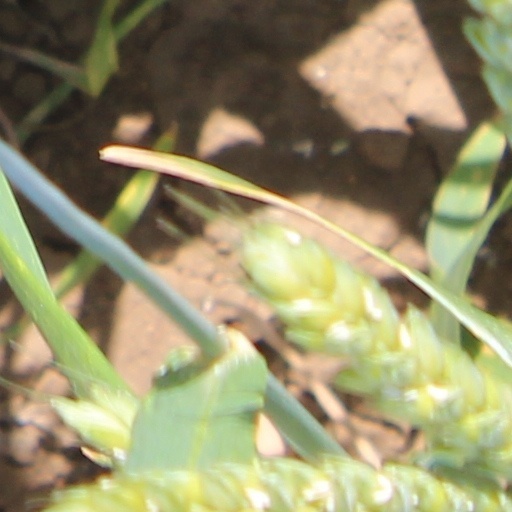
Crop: wheat